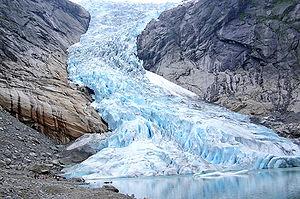
Un glacier est une masse de glace plus ou moins étendue qui se forme par le tassement de couches de neige accumulées. Écrasée sous son propre poids, la neige expulse progressivement l'air qu'elle contient, se soude en une masse compacte et se transforme en glace.